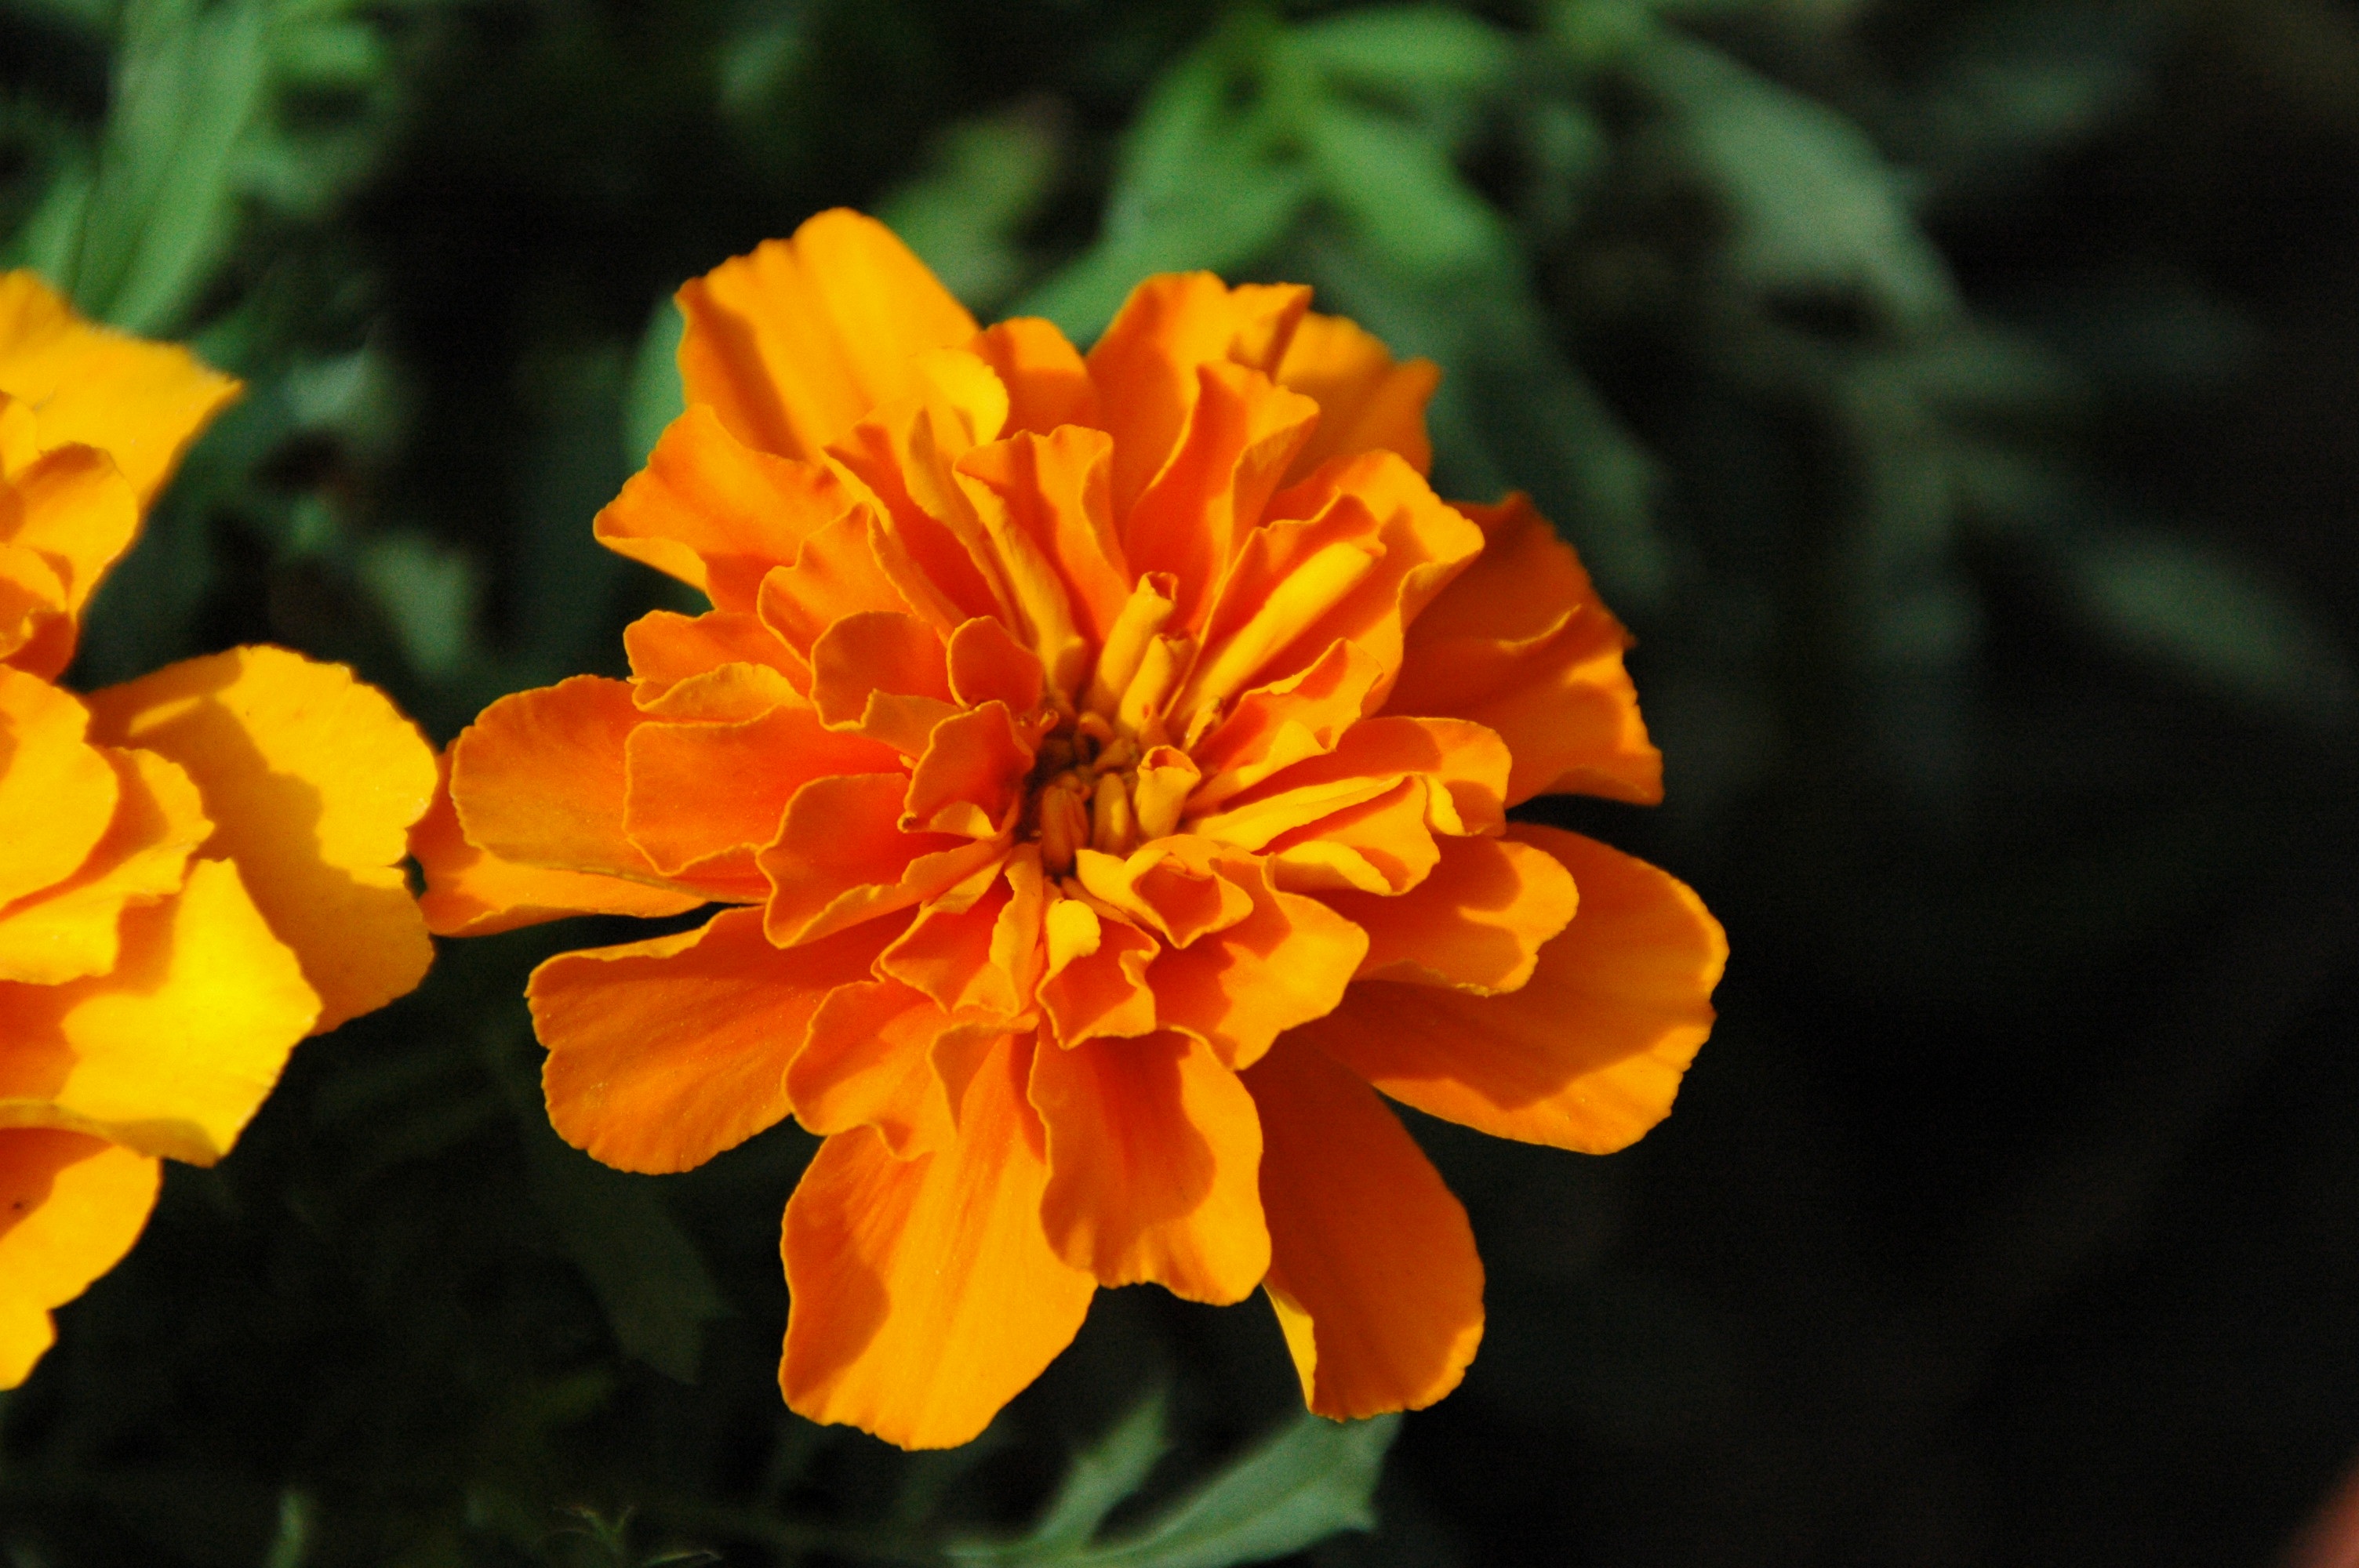
nature, plant, flower, petal, herb, botany, yellow, flora, wildflower, close up, macro photography, flowering plant, annual plant, plant stem, land plant